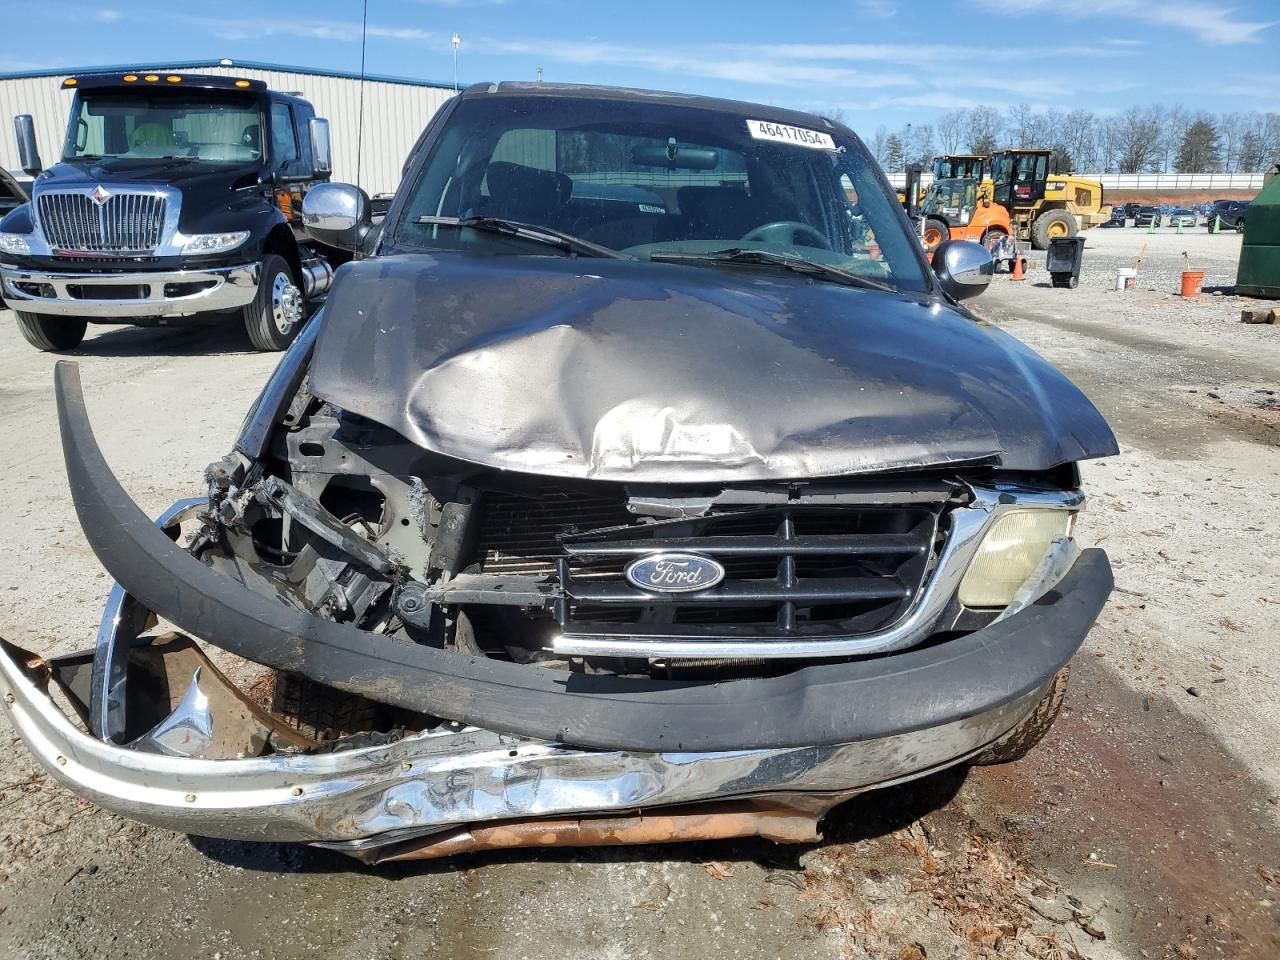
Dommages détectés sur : plaque d'immatriculation avant, pare-choc avant, feu avant droit, feu avant gauche, capot, aile avant droite, aile avant gauche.
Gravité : majeur